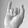
ASL letter: I